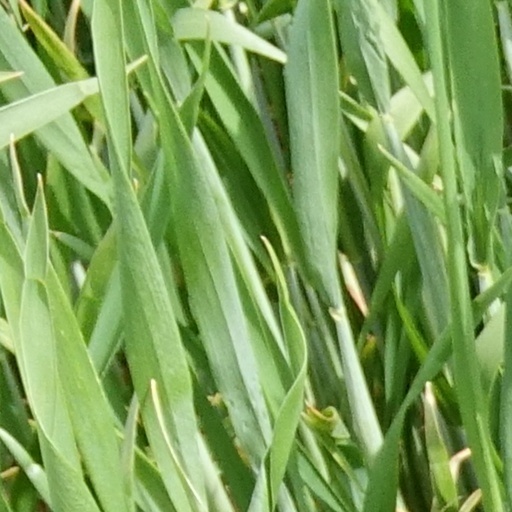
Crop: wheat